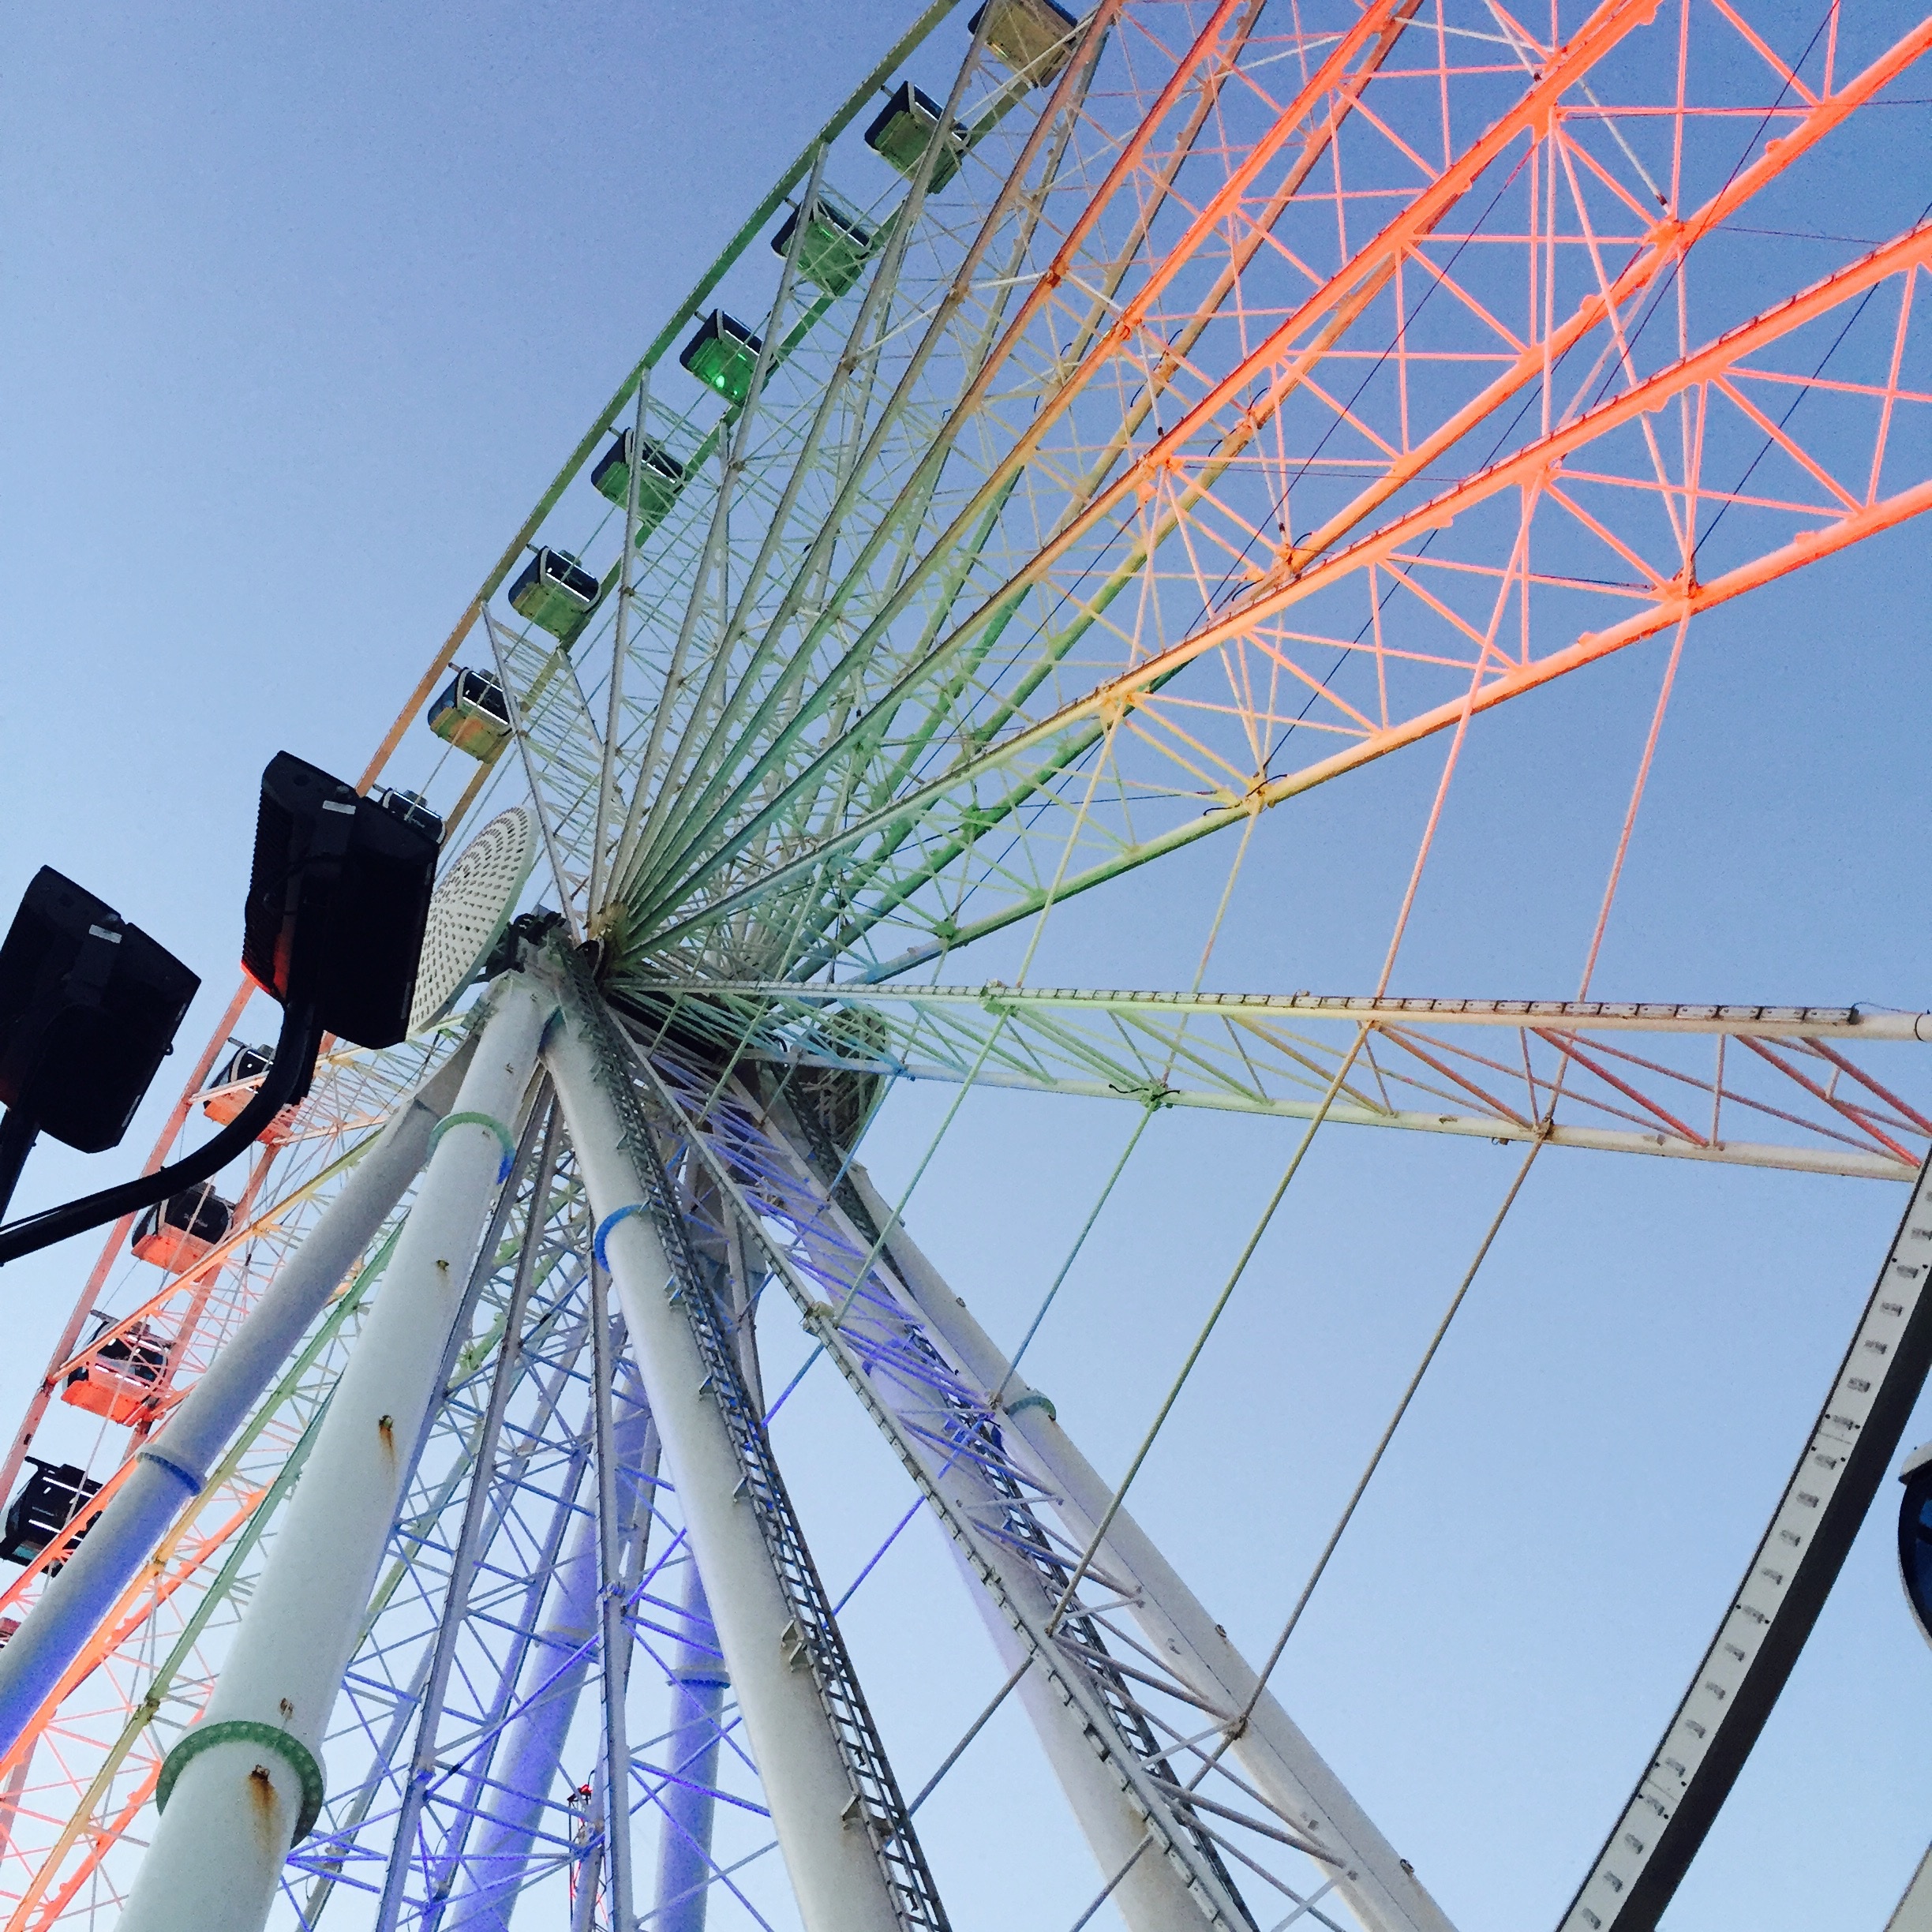
structure, recreation, ferris wheel, amusement park, park, stadium, roller coaster, tourist attraction, amusement ride, outdoor recreation, sport venue